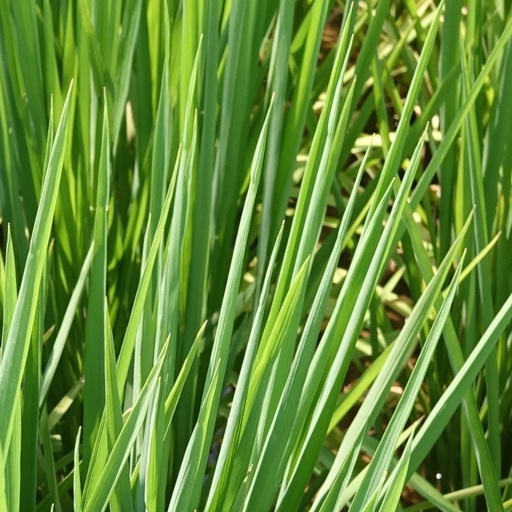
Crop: rice